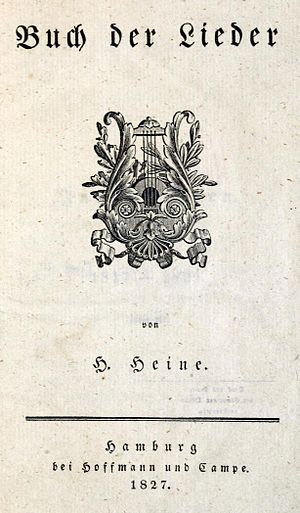
Lied
Omslag til Buch der Lieder af Heinrich Heine (1827)
Lied er en betegnelse for den tyske kunstvise. I modsætning til den svenske visetradition, der lægger mere vægt på teksten, er den tyske lied koncentreret om musikken, ofte til tekster med et folkeligt præg. Det er især komponister fra det 19. århundrede, der har præget genren: Franz Schubert, Robert Schumann og Johannes Brahms. Sidst i århundredet og i det næste bidrog Gustav Mahler og Richard Strauss til traditionen.